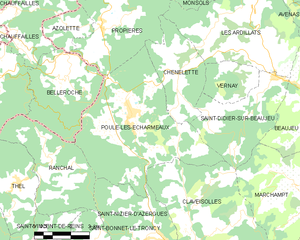
Carte des communes françaises